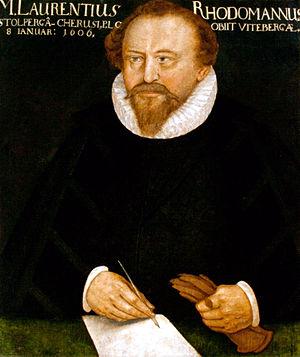
Lorenz Rosemann ou Lorenz Rhodomann ou Laurentz Rhodemann est un écrivain et philologue allemand, qui fut historien, théologien évangélique, poète, professeur d’université et de lycée.